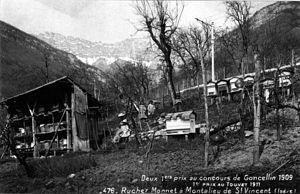
Saint-Vincent-de-Mercuze est une commune française située dans le département de l'Isère en région Auvergne-Rhône-Alpes. Ville fleurie : 1 fleur.